Davor Palo

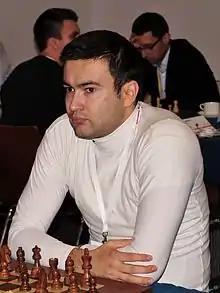
Davor Palo, Warsaw 2013

Davor Palo (born 2 November 1985) is a Danish chess Grandmaster. Having obtained the title in 2005 at the age of 19, he is the second youngest grandmaster in the history of Denmark, behind Jonas Buhl Bjerre and ahead of Bent Larsen. He is originally from Bosnia and Herzegovina.